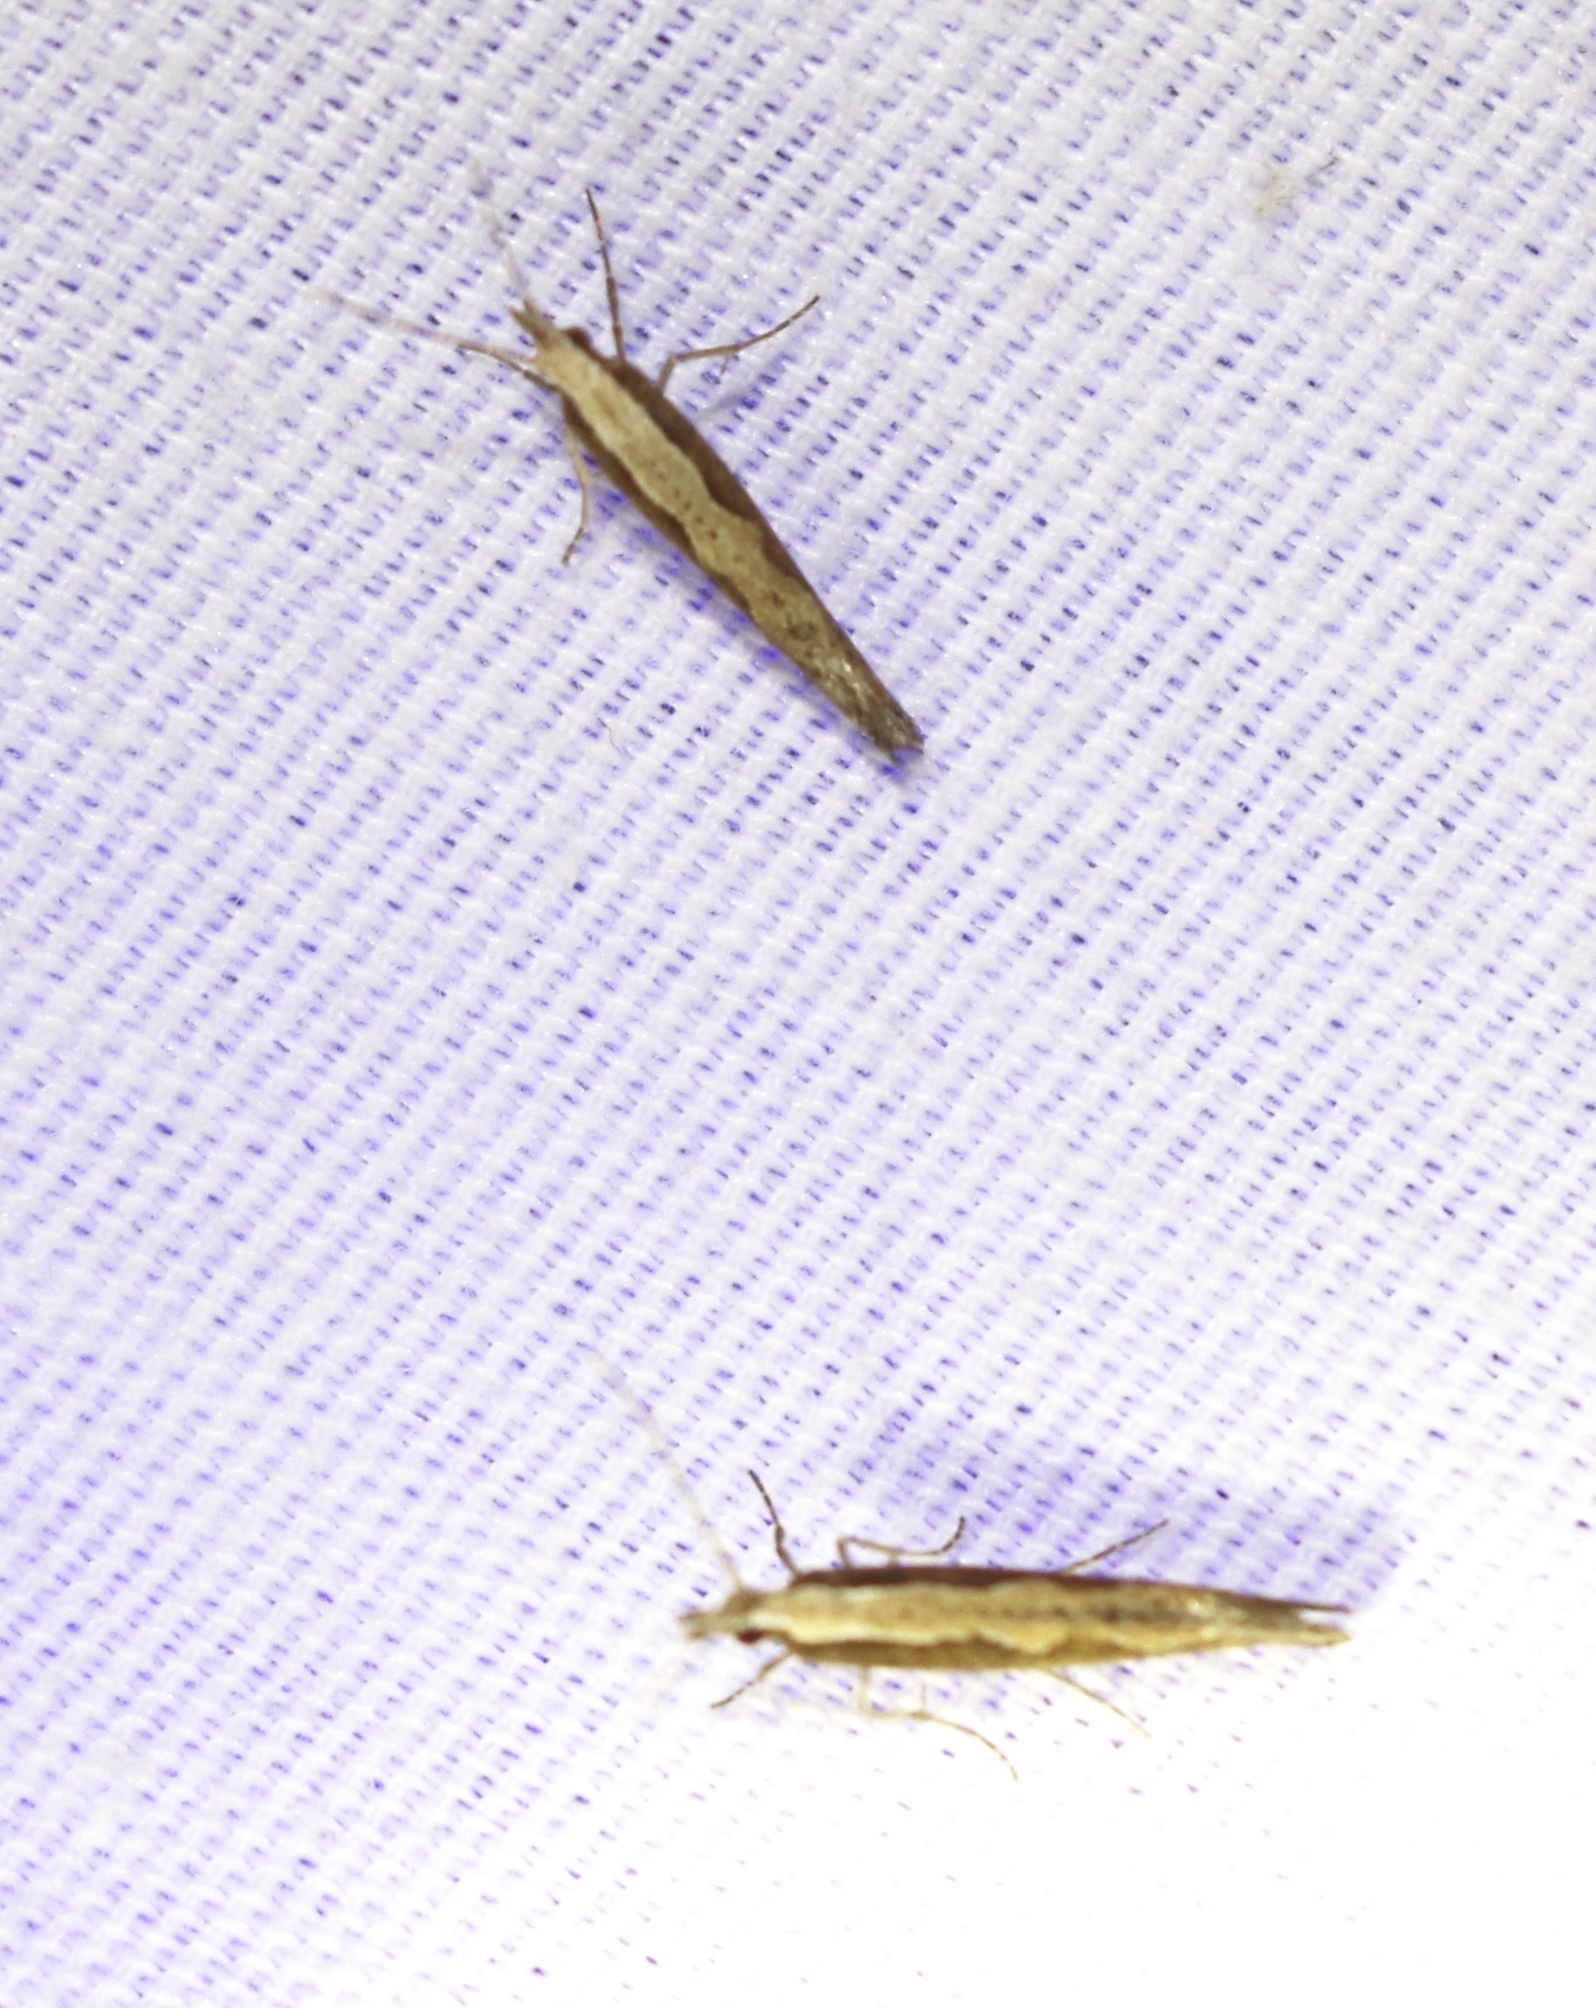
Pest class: diamondback_moth